Battle of Tudela

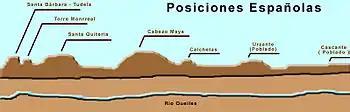
Diagram of Spanish positions: Santa Barbara - La Peña Division

These movements threatened Castaños with entrapment between these two armies. To avoid this Castaños withdrew to Tudela. He decided to defend a line long stretching west from Tudela along the Ebro, then along the Queiles River to Cascante and finally to Tarazona at the foot of the Moncayo Massif.